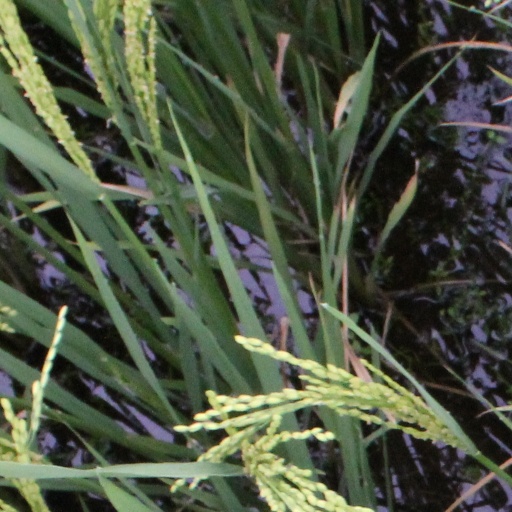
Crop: rice